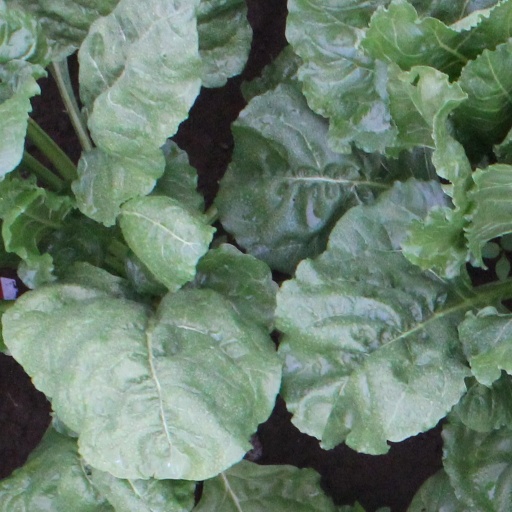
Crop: sugar beet